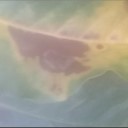
Label: Leaf_rust